Pader (river)

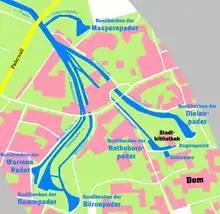
Sources of the Pader in Paderborn

The Pader receives its water from six source rivers, each resulting from a karstic spring in the centre of Paderborn: the Maspernpader, the Dielenpader, the Rothobornpader, the Börnepader, the Dammpader and the Warme Pader.